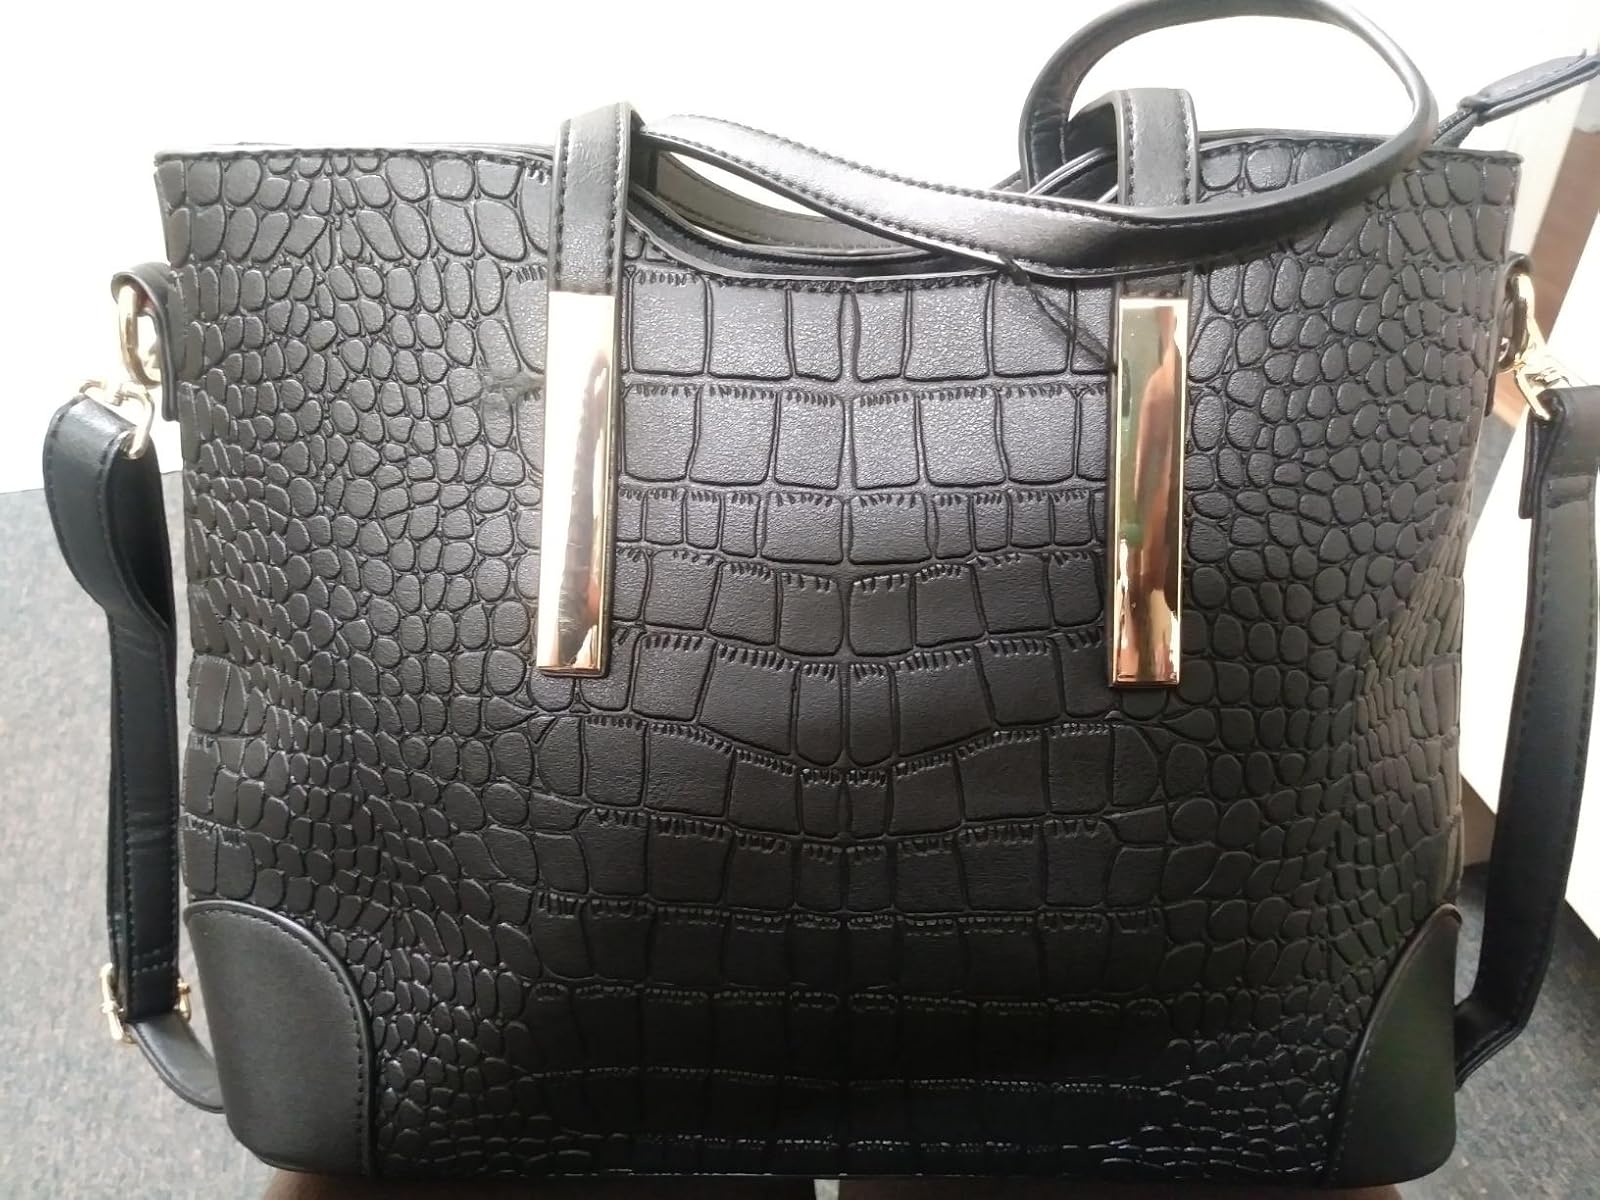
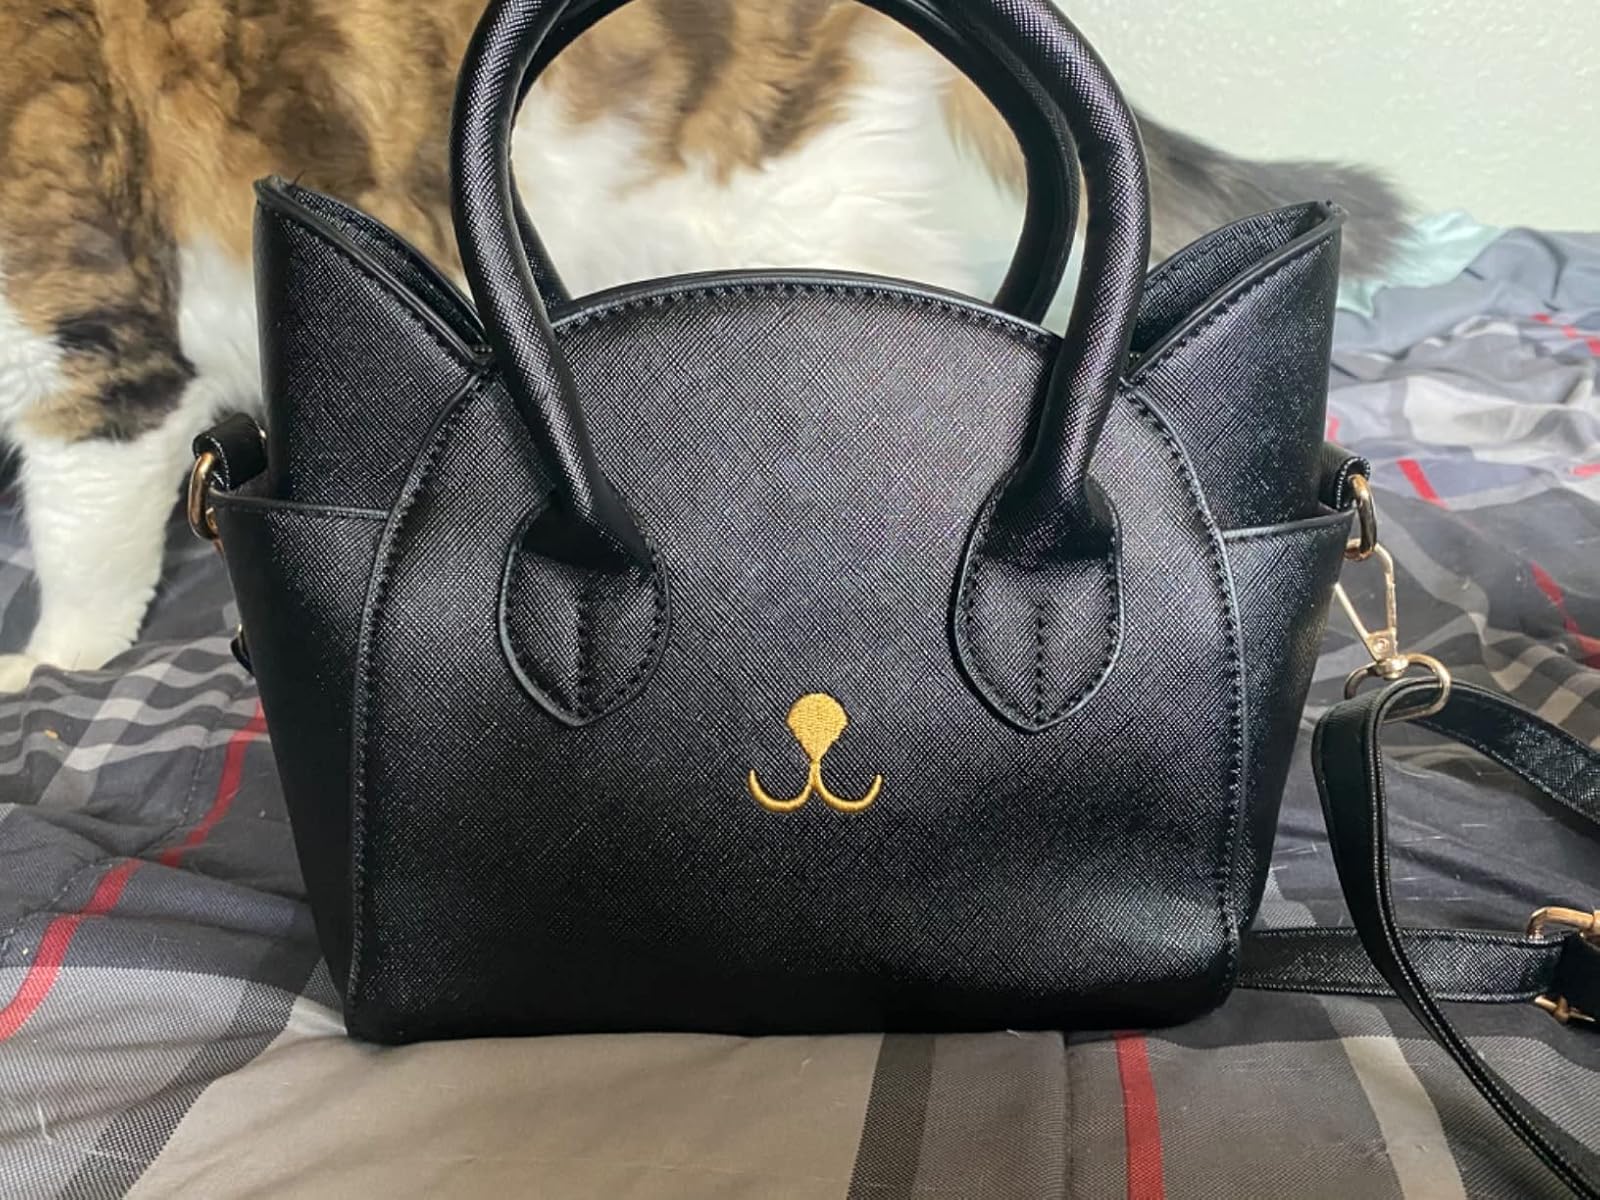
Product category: accessories_handbag
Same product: no